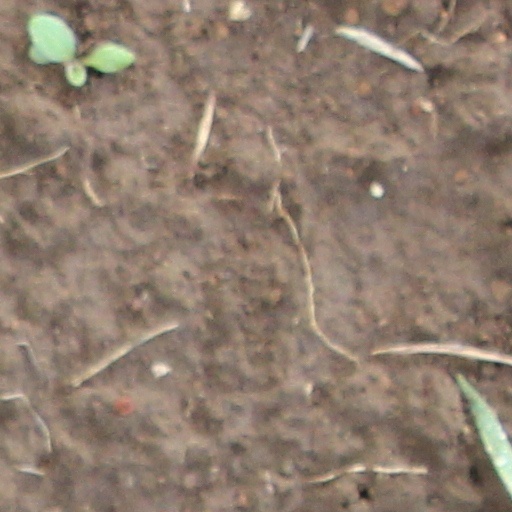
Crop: wheat